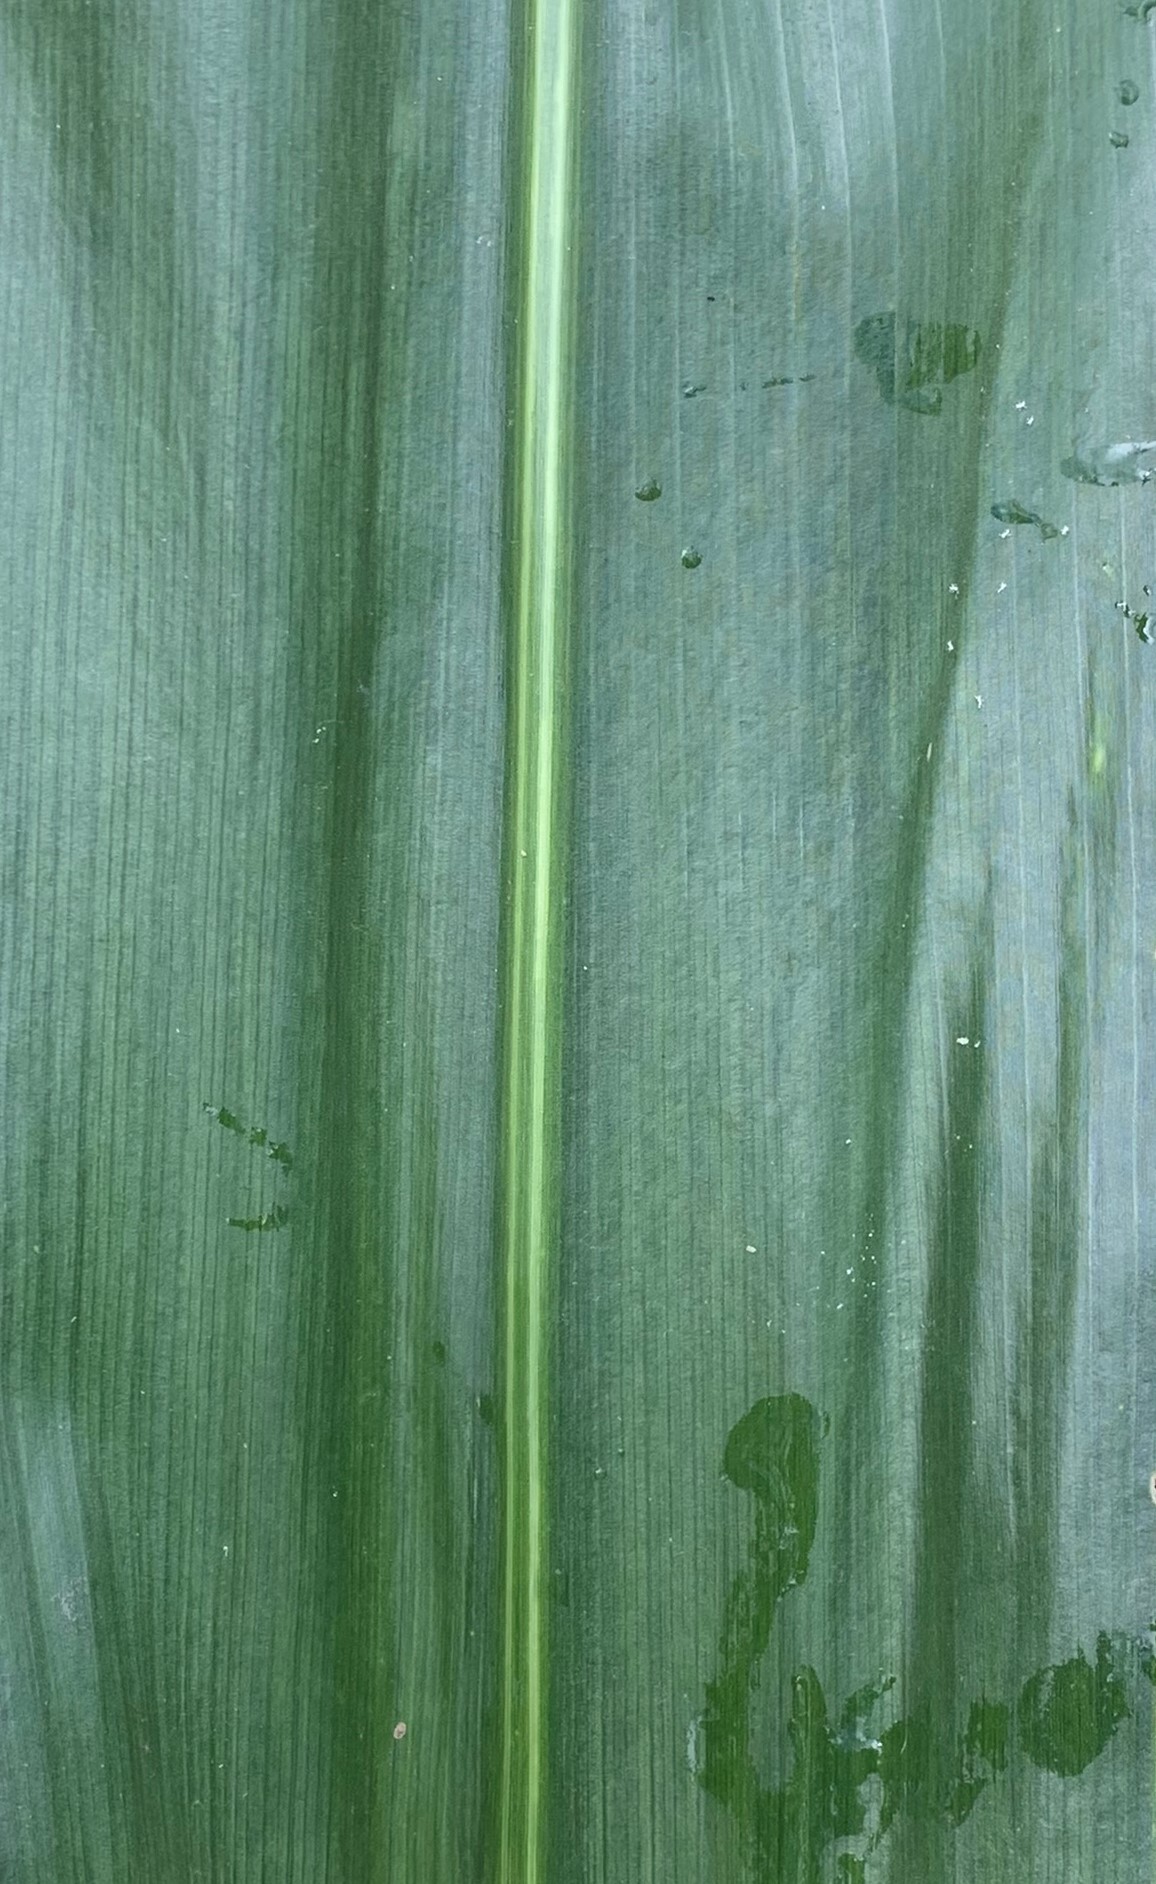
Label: Healthy